Education policy in Brazil

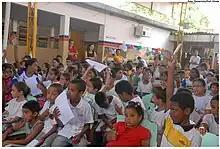
Students at a Northeast Municipality School: Escola Coronel José Domingos

After the expansion in education policies, enrollment rates in primary and lower-secondary education have increased. The percentage of children who finish primary education has increased from 42% to 71%, and the percentage of children who complete secondary school has increased from 28% to 55%. Additionally, in 1993 secondary education was often attained only when students came from parents who had attained secondary education. As of 2009, students complete between 9 and 11 years of schooling regardless of the schooling level of their parents, which ranges from 0–10 years. According to the 2007 National Household Sample Survey carried out by the Brazilian Institute for Geography and Statistics (IBGE), 97.6% of children between 7 and 14 years old are in school, 27 million students. Children that are not in school tend to belong to afro-descendent, indigenous and quilombola or poor communities, as well as children with disabilities or at-risk youth.